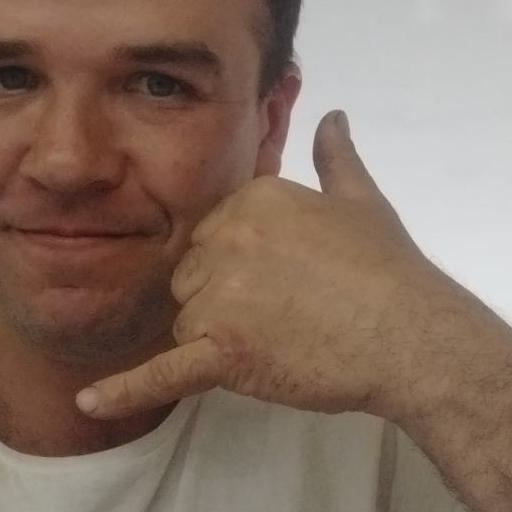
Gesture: call